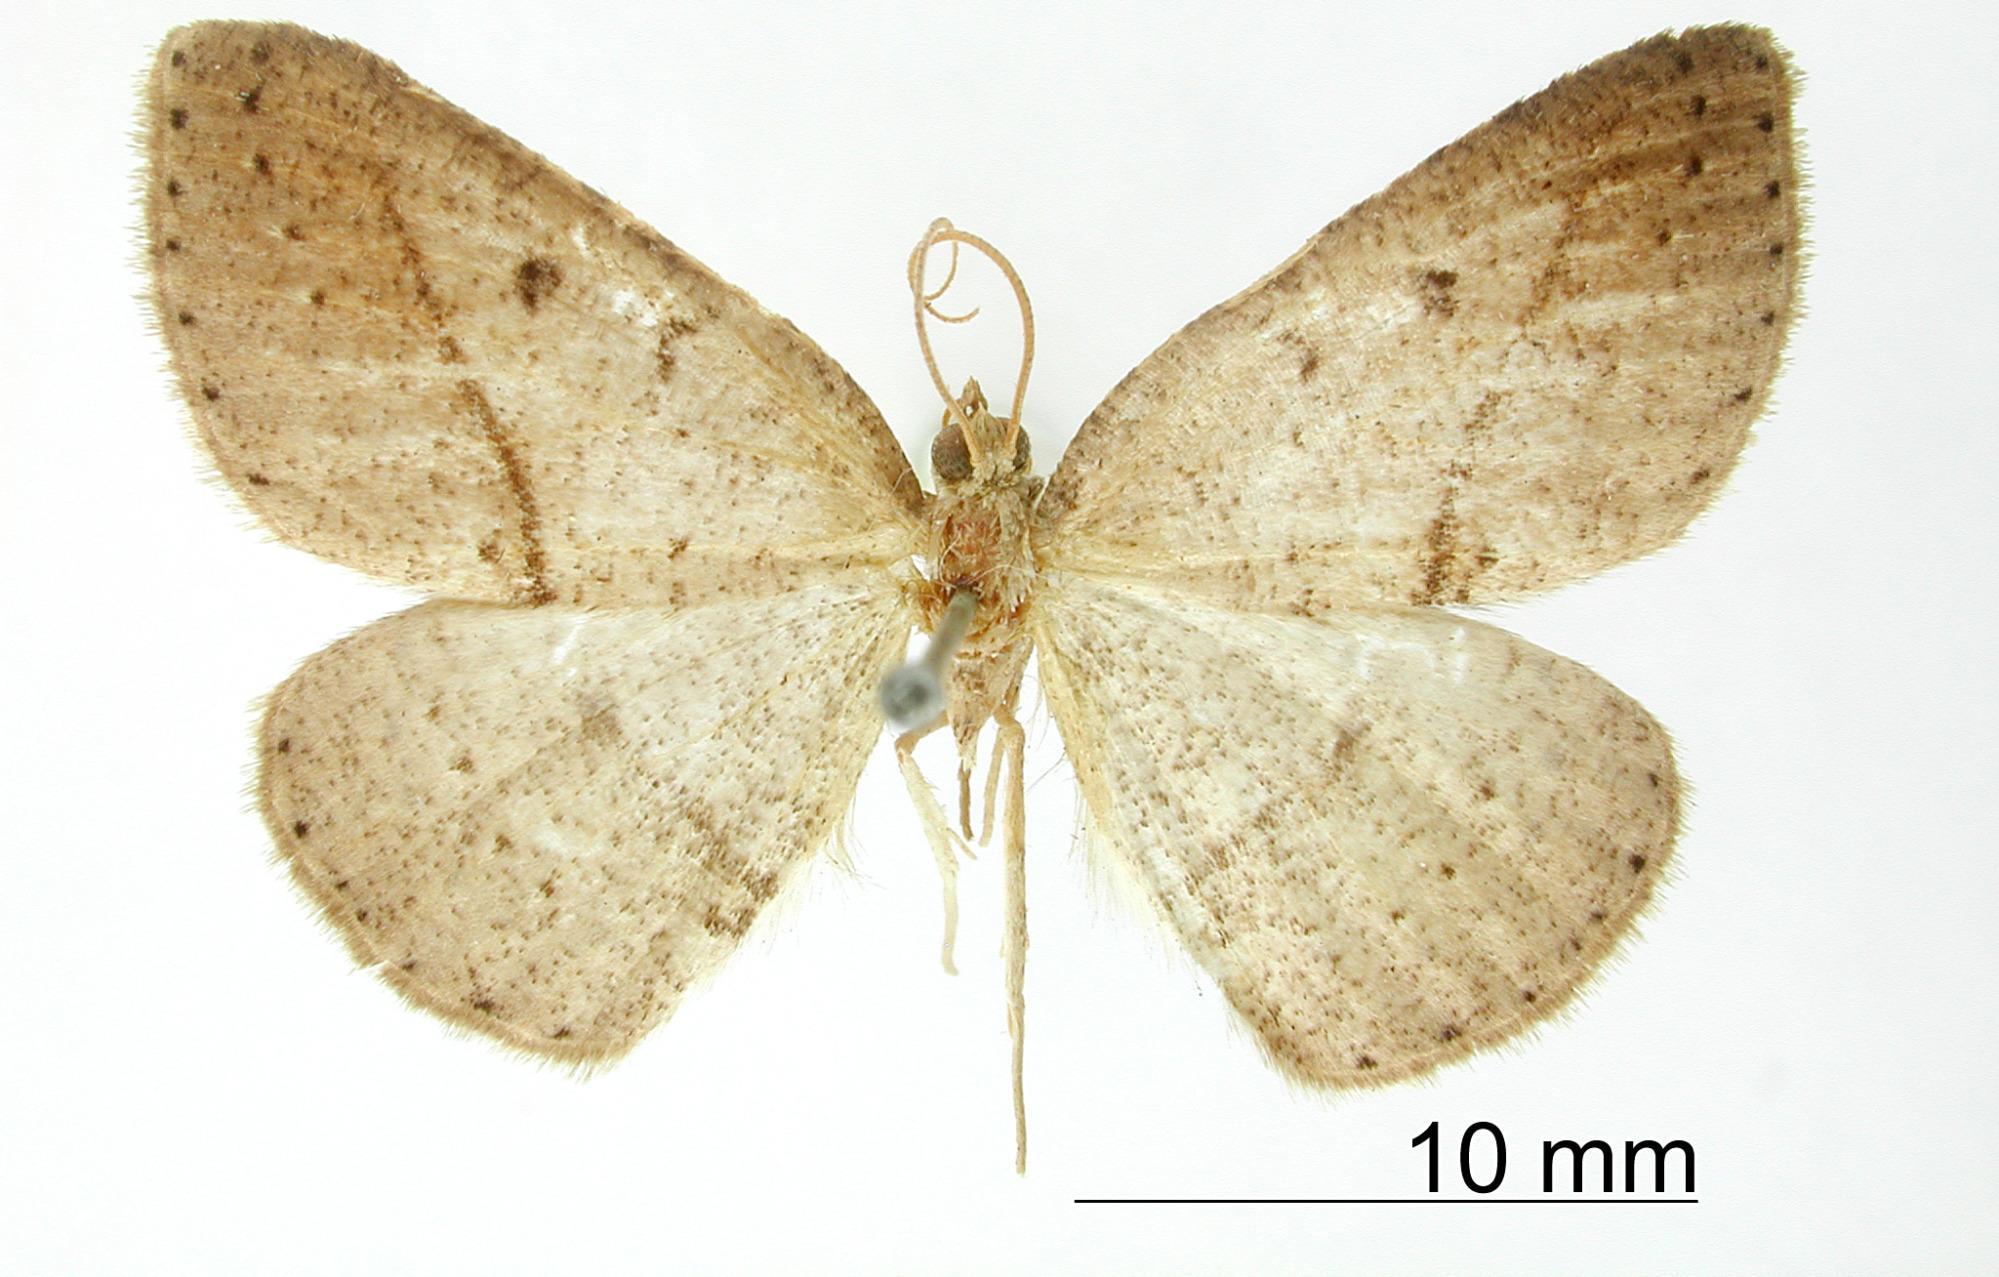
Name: Thamnonoma cecinna
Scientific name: Thamnonoma cecinna Druce, 1893
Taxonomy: Animalia, Arthropoda, Insecta, Lepidoptera, Geometridae, Ennominae
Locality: Las Vigas, Mexico, Mexico